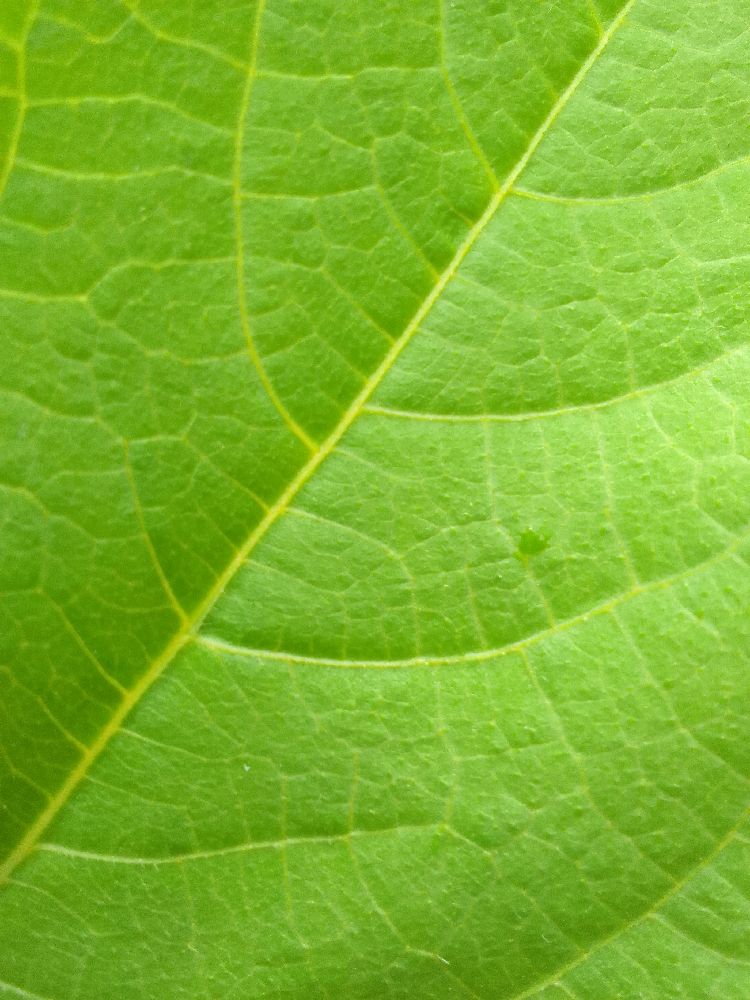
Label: healthy